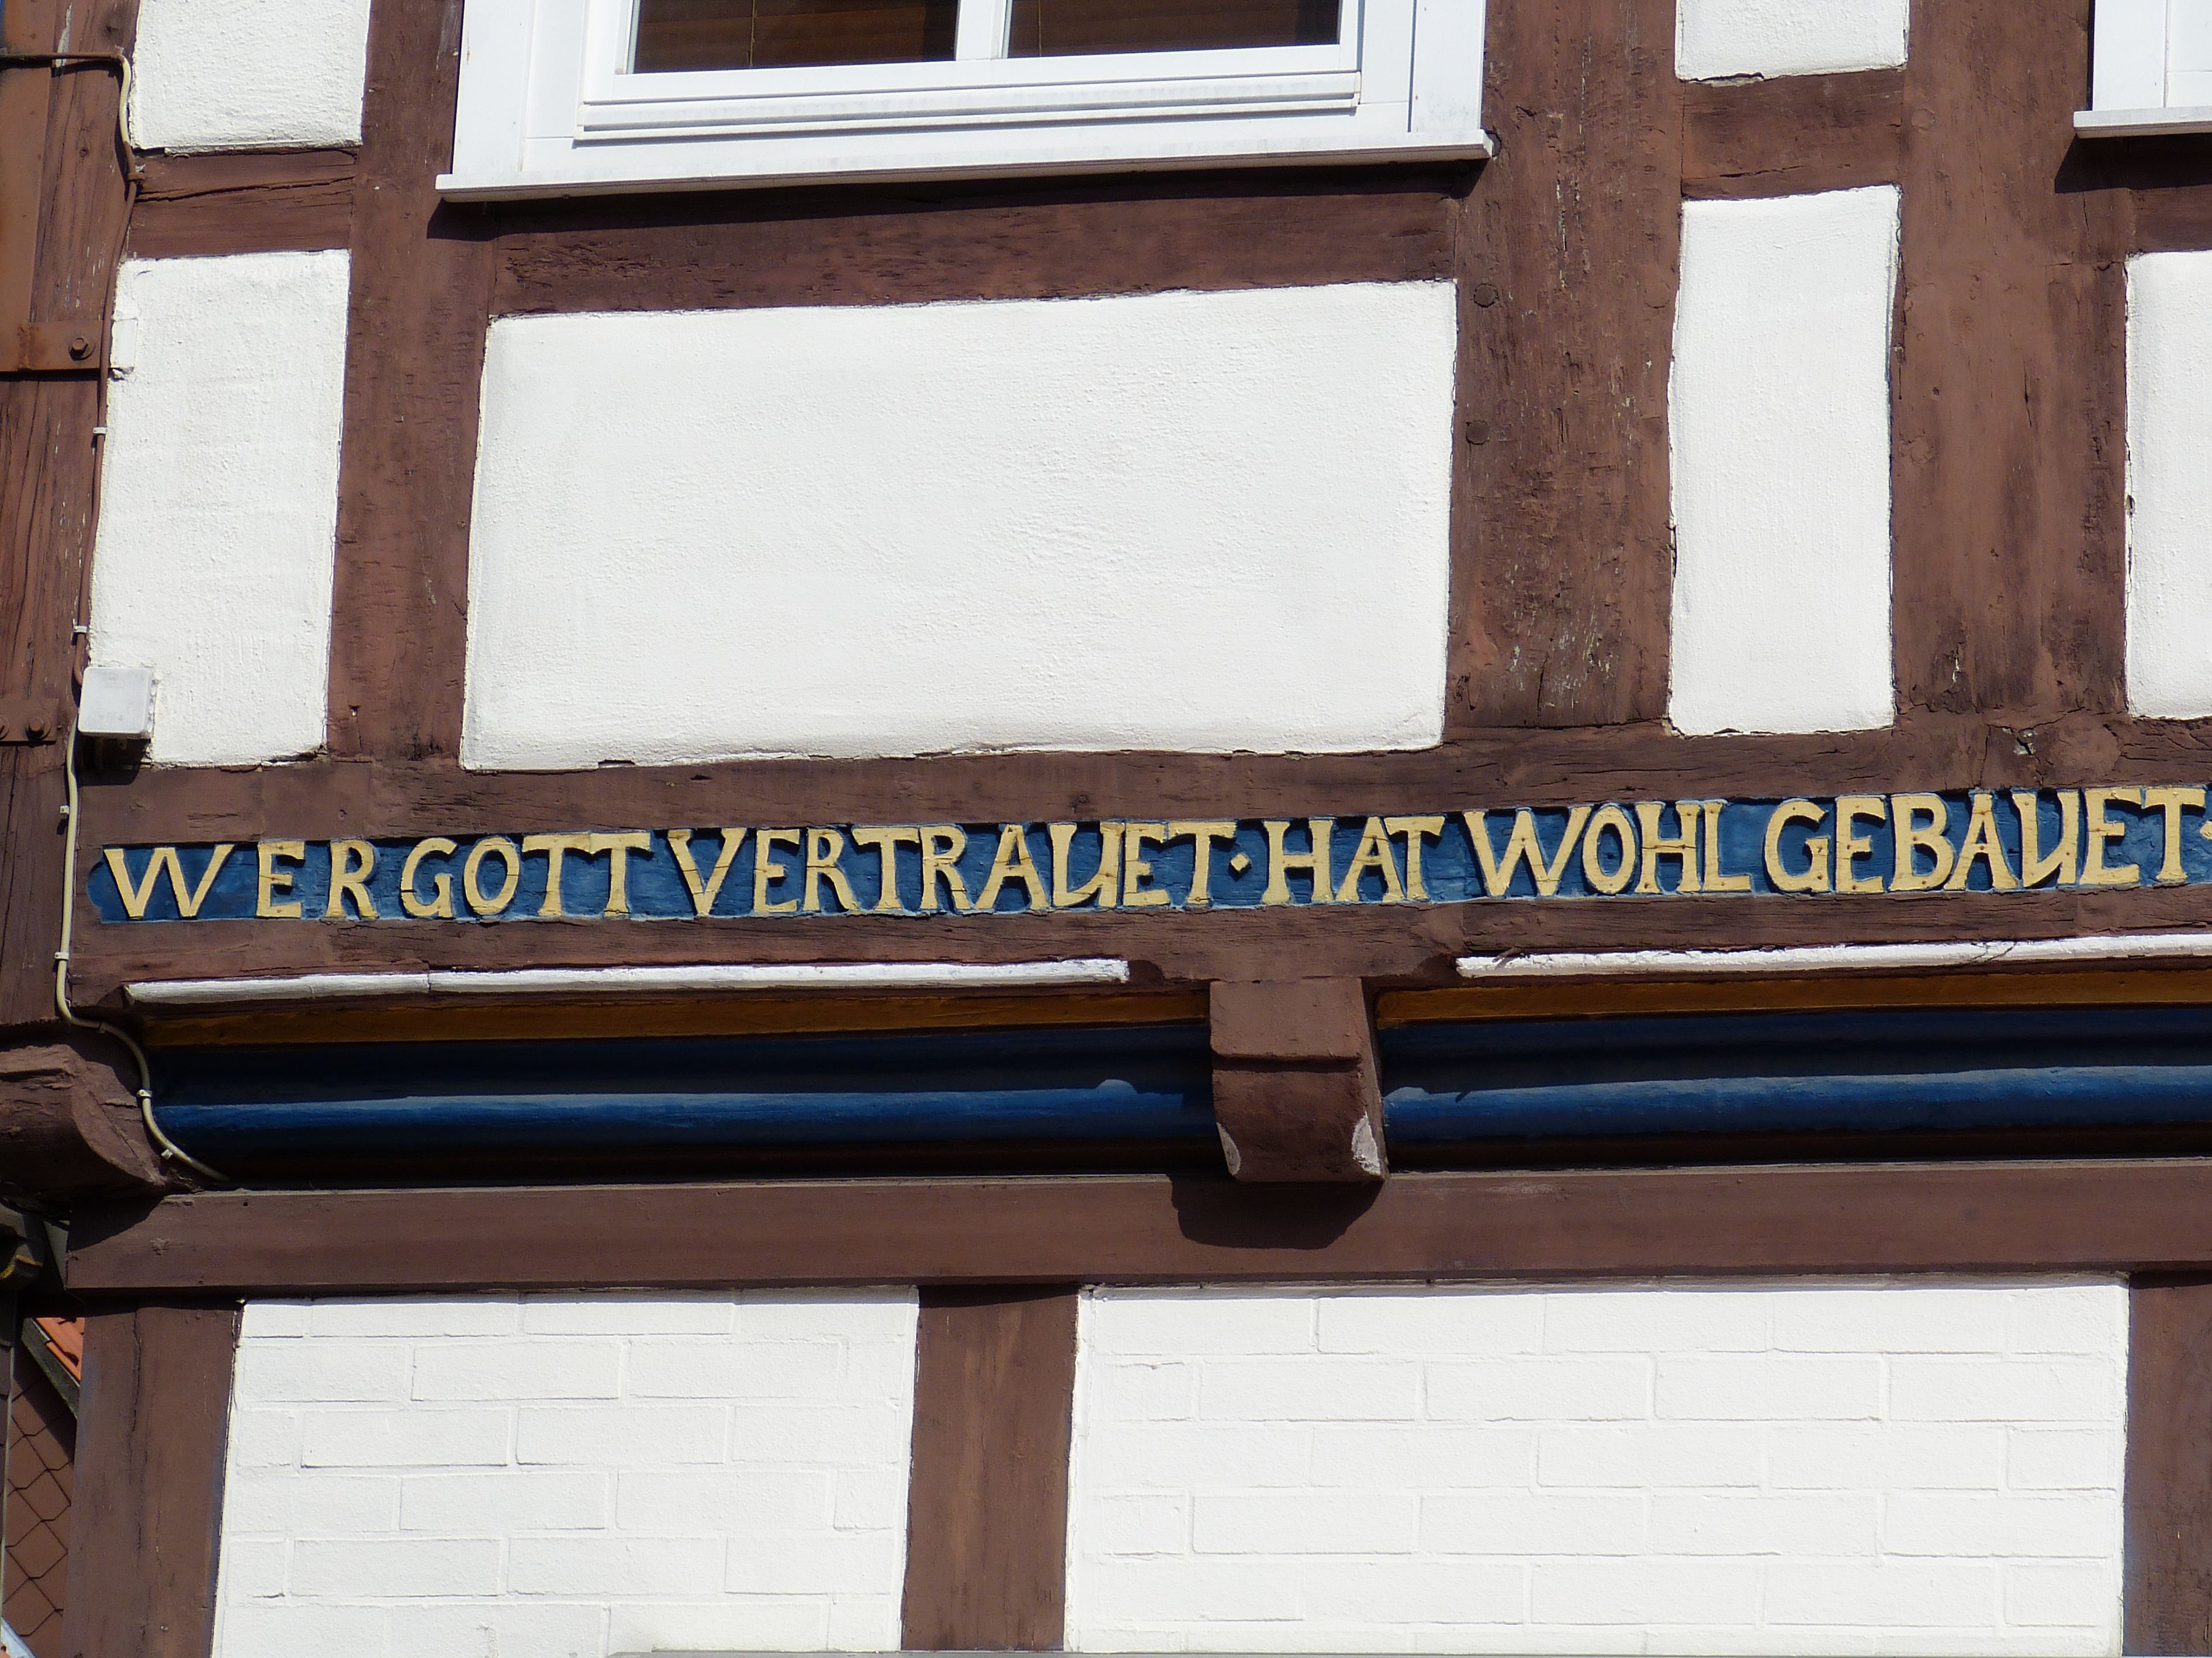
wood, window, roof, building, wall, bar, balcony, facade, furniture, brick, material, interior design, old town, art, faith, build, picture frame, iron, trust, historically, god, saying, lower saxony, fachwerkhaus, truss, celle, window covering